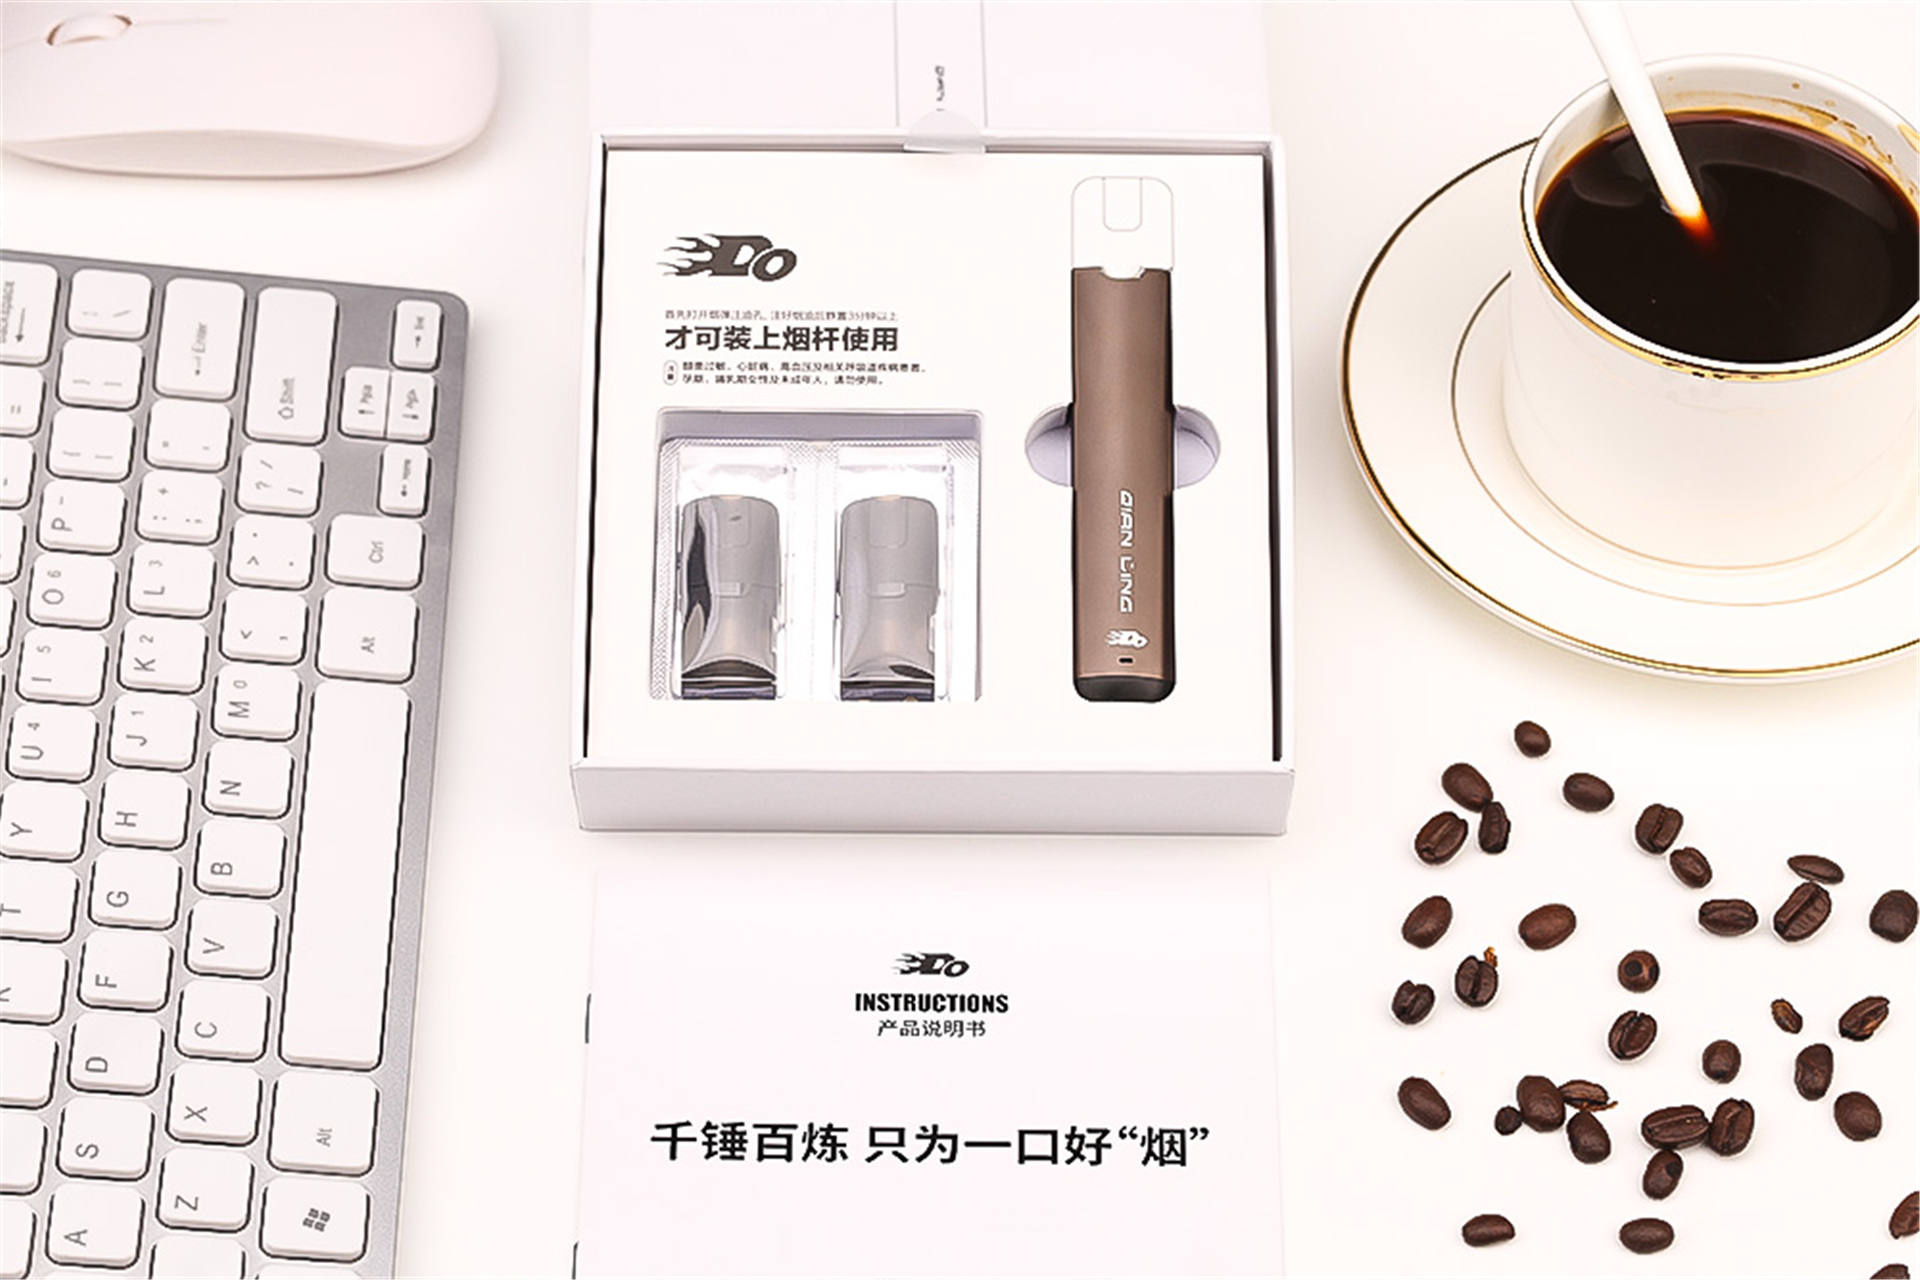
electronic, product, font, caffeine, drinkware, coffee cup, brand, cup, tableware